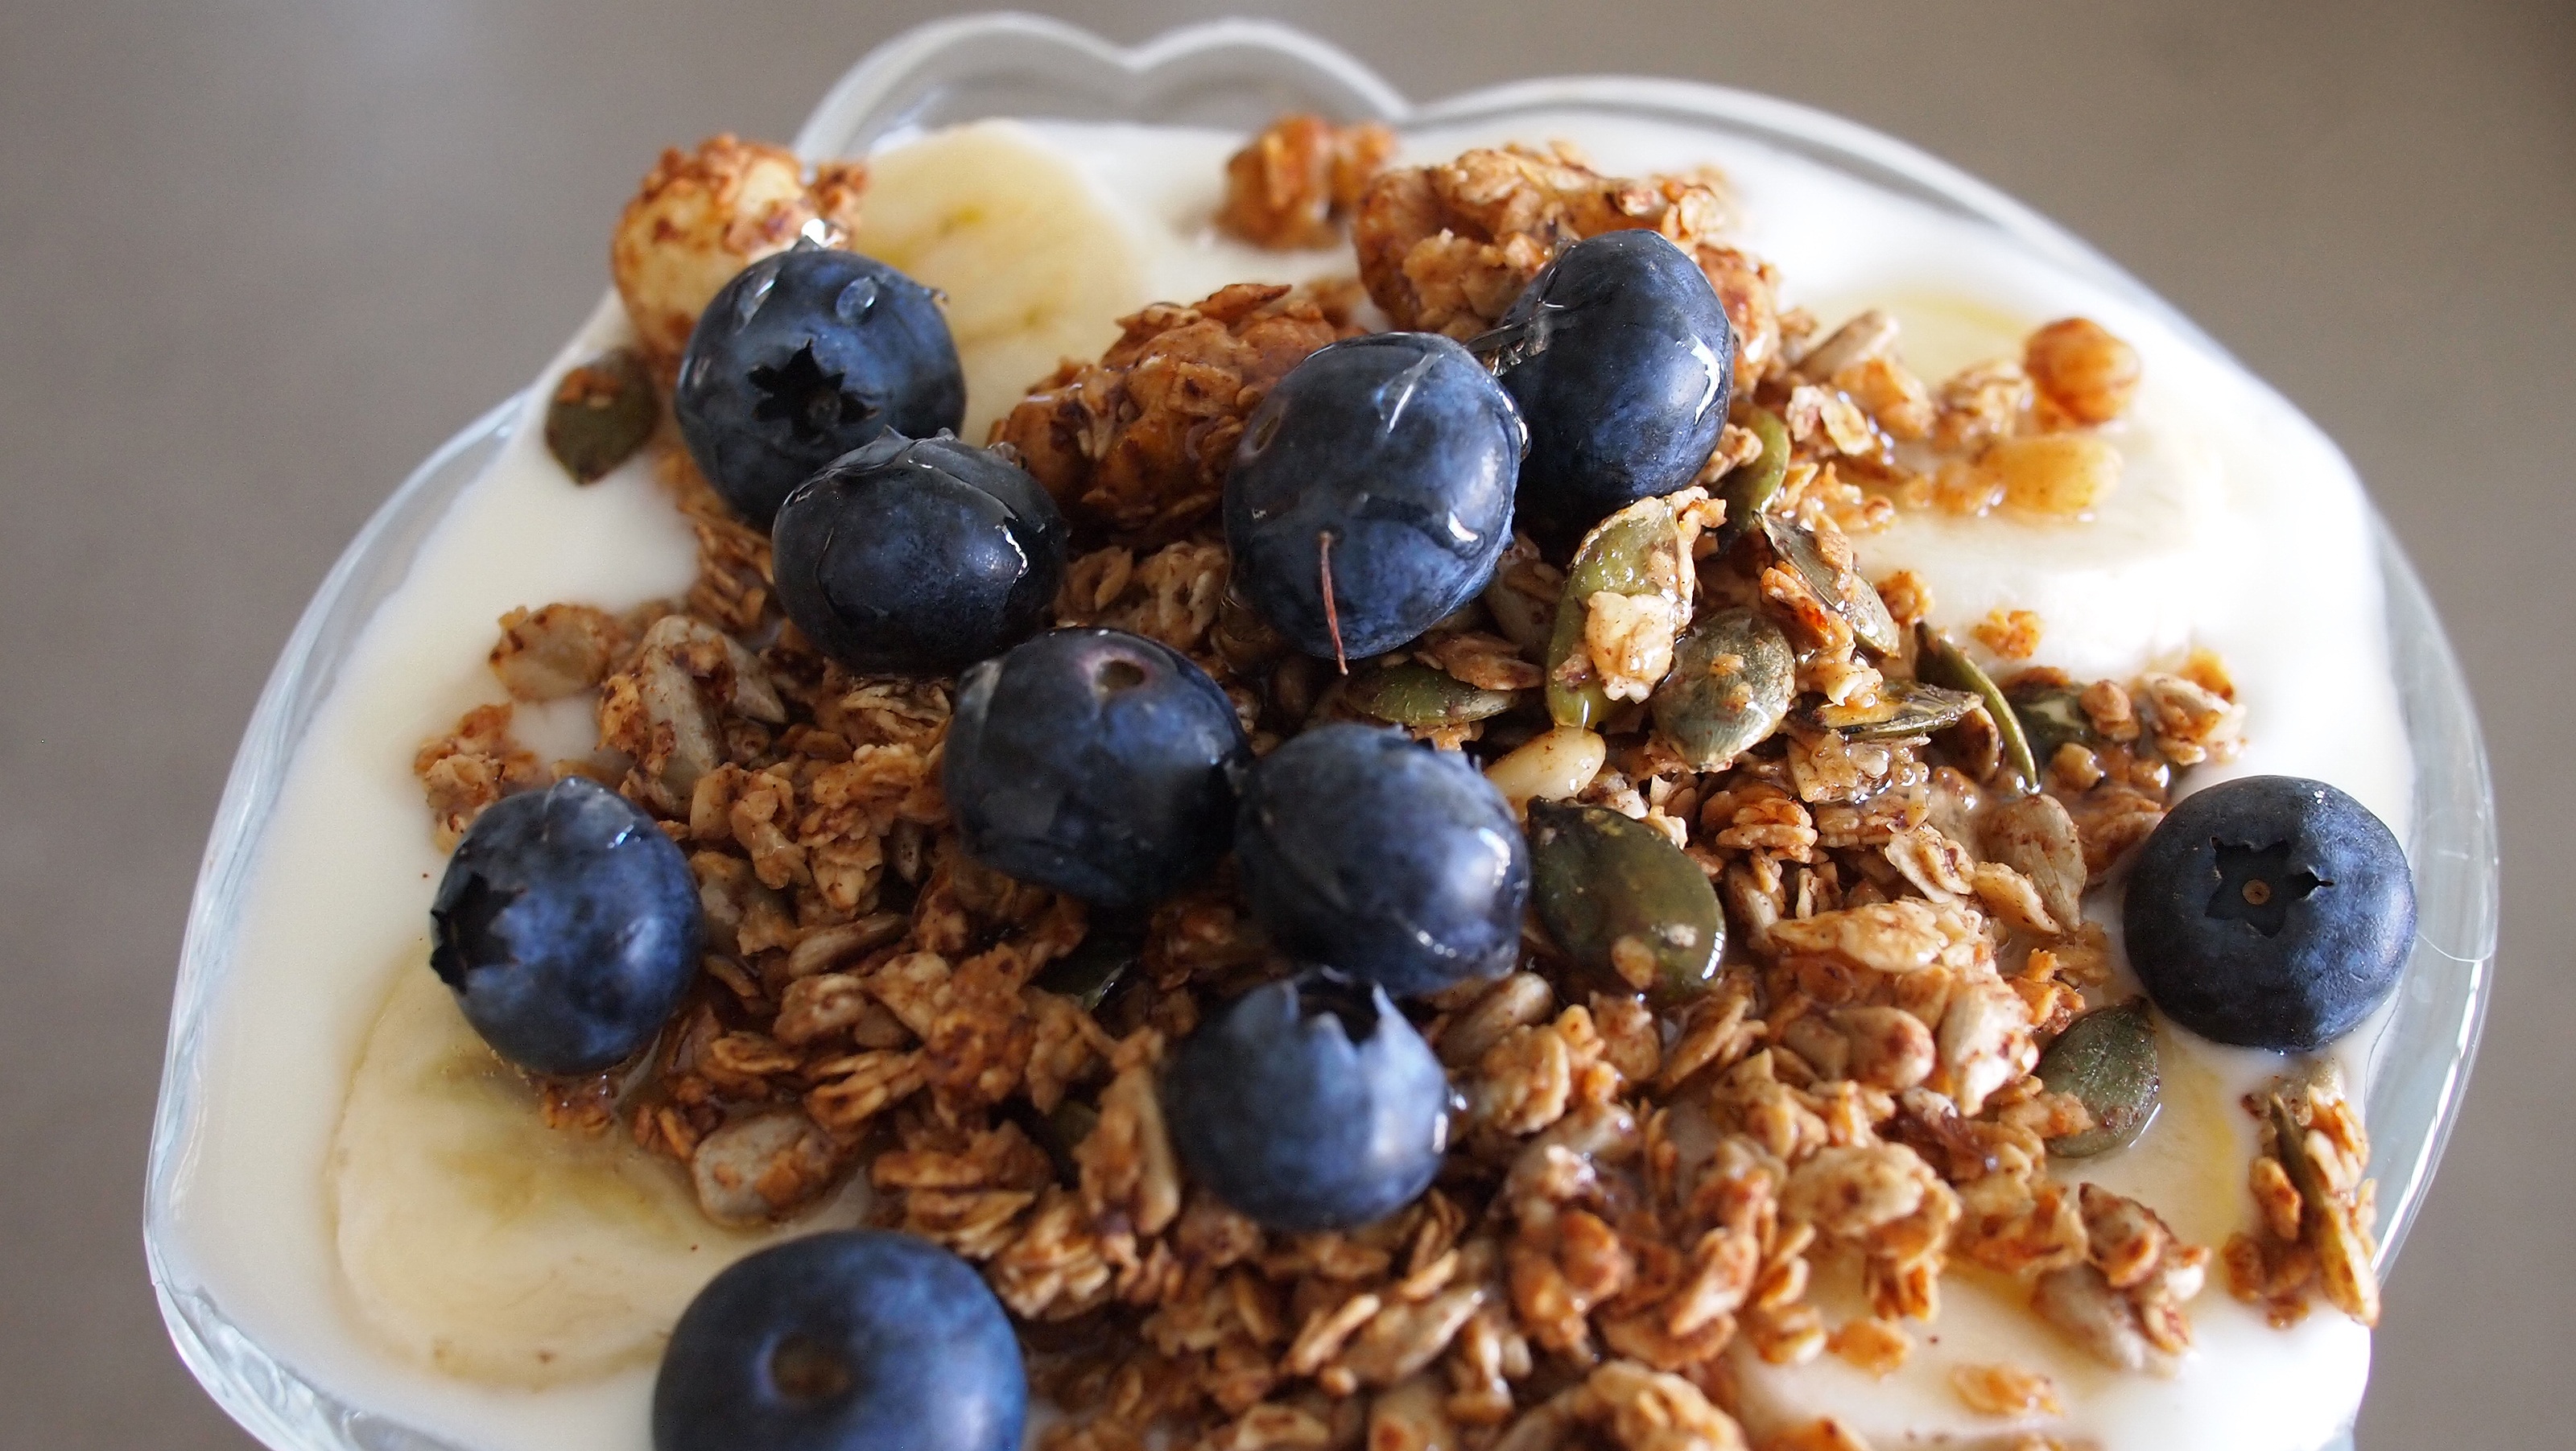
fruit, berry, dish, meal, food, produce, breakfast, healthy, dessert, cuisine, cereal, granola, yogurt, blueberries, vegetarian food, muesli, breakfast cereal, parfait, snack food